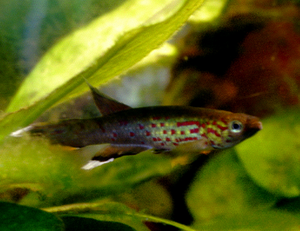
Le Killi Cap Lopez est une espèce de poissons appartenant à la famille des Nothobranchiidae. Originaire d'Afrique occidentale, c'est une espèce appréciée comme poisson d'aquarium et son élevage a pu permettre de créer plusieurs variétés différentes.